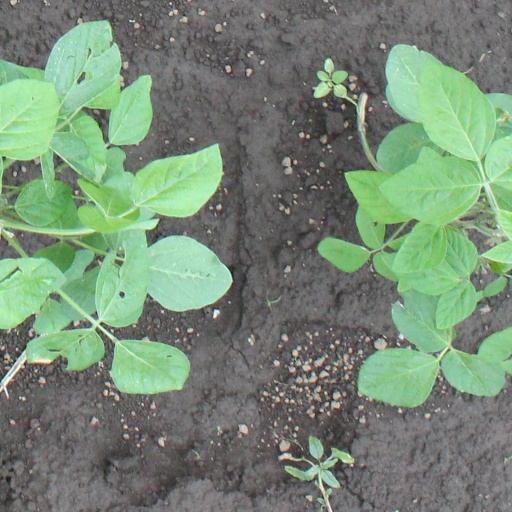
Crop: soybean